Color vision

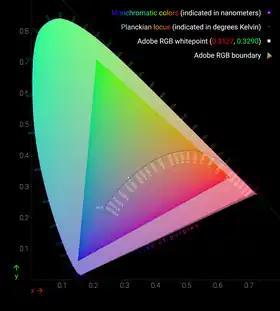
The CIE 1931 xy chromaticity diagram with a triangle showing the gamut of the Adobe RGB color space. The Planckian locus is shown with color temperatures labeled in kelvins. The outer curved boundary is the spectral locus, with wavelengths shown in nanometers. Note that the colors in this file are specified in Adobe RGB. Areas outside the triangle cannot be accurately rendered because they are out of the gamut of Adobe RGB, therefore they have been interpreted. Note that the colors depicted depend on the color space of the device you use to view the image (number of colors on your monitor, etc.), and may not be a strictly accurate representation of the color at a particular position.

In practice, it would be quite difficult to physiologically measure an individual's three cone responses to various physical color stimuli. Instead, a psychophysical approach is taken. Three specific benchmark test lights are typically used; let us call them "S", "M", and "L". To calibrate human perceptual space, scientists allowed human subjects to try to match any physical color by turning dials to create specific combinations of intensities ("I", "I", "I") for the "S", "M", and "L" lights, resp., until a match was found. This needed only to be done for physical colors that are spectral, since a linear combination of spectral colors will be matched by the same linear combination of their ("I", "I", "I") matches. Note that in practice, often at least one of "S", "M", "L" would have to be added with some intensity to the "physical test color", and that combination matched by a linear combination of the remaining 2 lights. Across different individuals (without color blindness), the matchings turned out to be nearly identical.